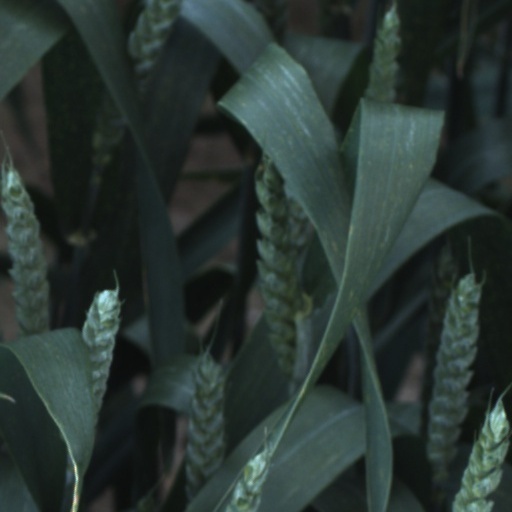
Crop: wheat